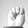
ASL letter: M